1967 USS Forrestal fire

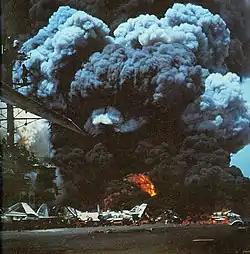
A bomb explodes on the aft deck of "Forrestal"

Despite Farrier's constant effort to cool the bomb that had fallen to the deck, the casing suddenly split open and the explosive began to burn brightly. Farrier, recognizing that a lethal cook-off was imminent, shouted for his firefighters to withdraw, but the bomb detonated—one minute and 36 seconds after the start of the fire. The unstable Composition B in the old bombs enhanced the power of the explosions. Thirty-five personnel were in close proximity to the blast. Two hose teams were decimated; Farrier and all but three of his men were killed instantly. Twenty-seven men were injured.